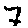
Label: 7